Jean-Pierre Grallet

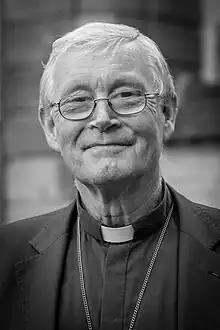
Grallet in 2014

Jean-Pierre Grallet O.F.M. (born 20 May 1941) is a French prelate of the Catholic Church who was archbishop of Strasbourg from 2007 to 2017. He was auxiliary bishop there from 2004 to 2007.